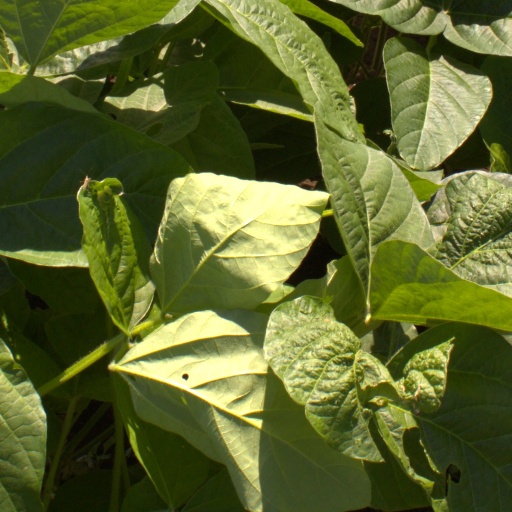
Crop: soybean